Asuwa District, Fukui

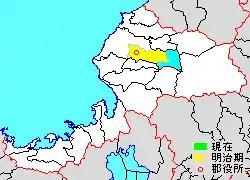
Map showing original extent of Asuwa District in Fukui Prefecture:* yellow - areas formerly within the district borders during the early Meiji period

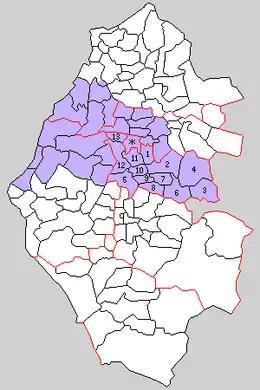
Asuwa-gun as established in 1889, with modern Fukui-shi in purple.

The district was first established in 1878, with a county office in Fukui Sakae-cho that governed both Asuwa and Yoshida Districts.